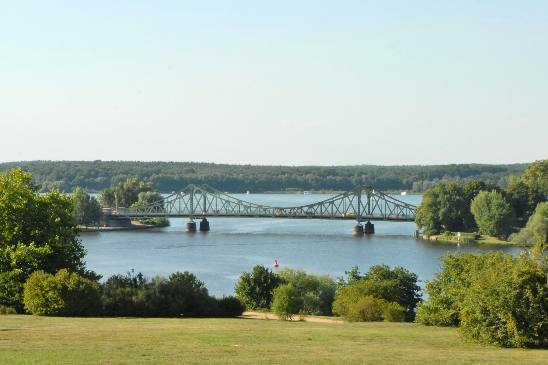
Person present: No